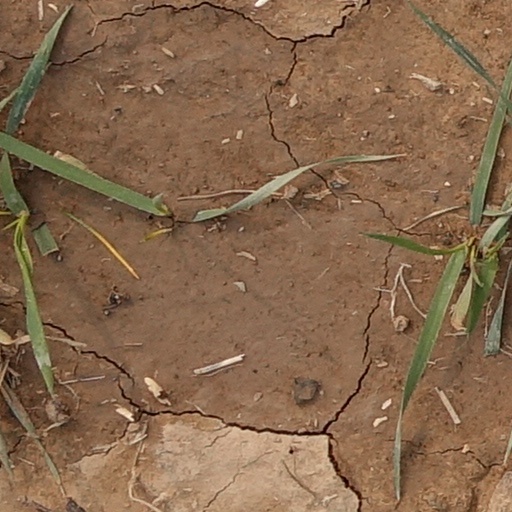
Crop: wheat